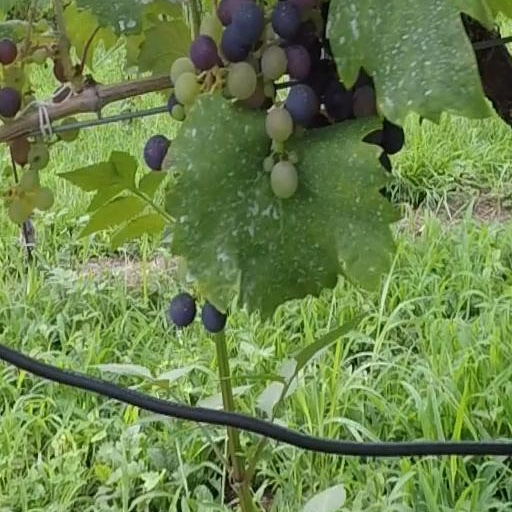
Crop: grape